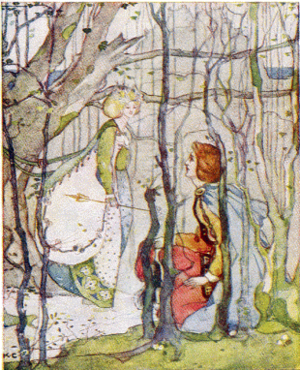
Thomas le Rhymer, de son vrai nom Thomas Learmonth d'Erceldoune, est un devin et un poète écossais du XIIIᵉ siècle.